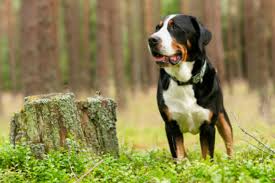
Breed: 237-n000086-Greater_Swiss_Mountain_dog